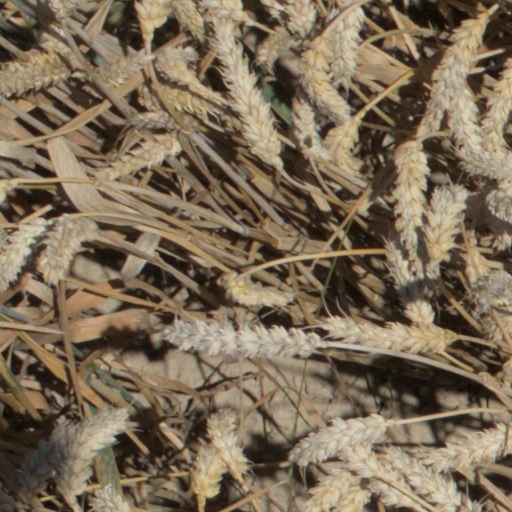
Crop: wheat